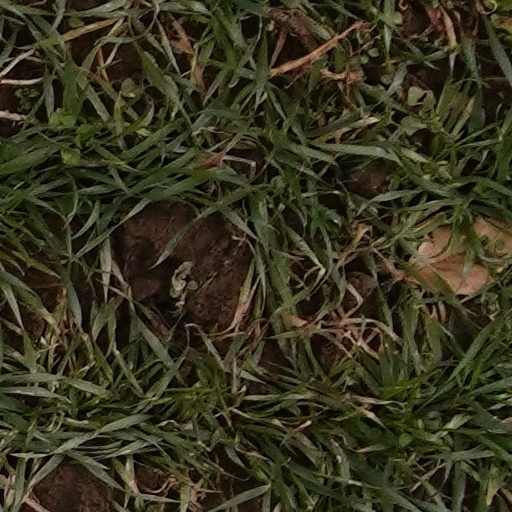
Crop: wheat